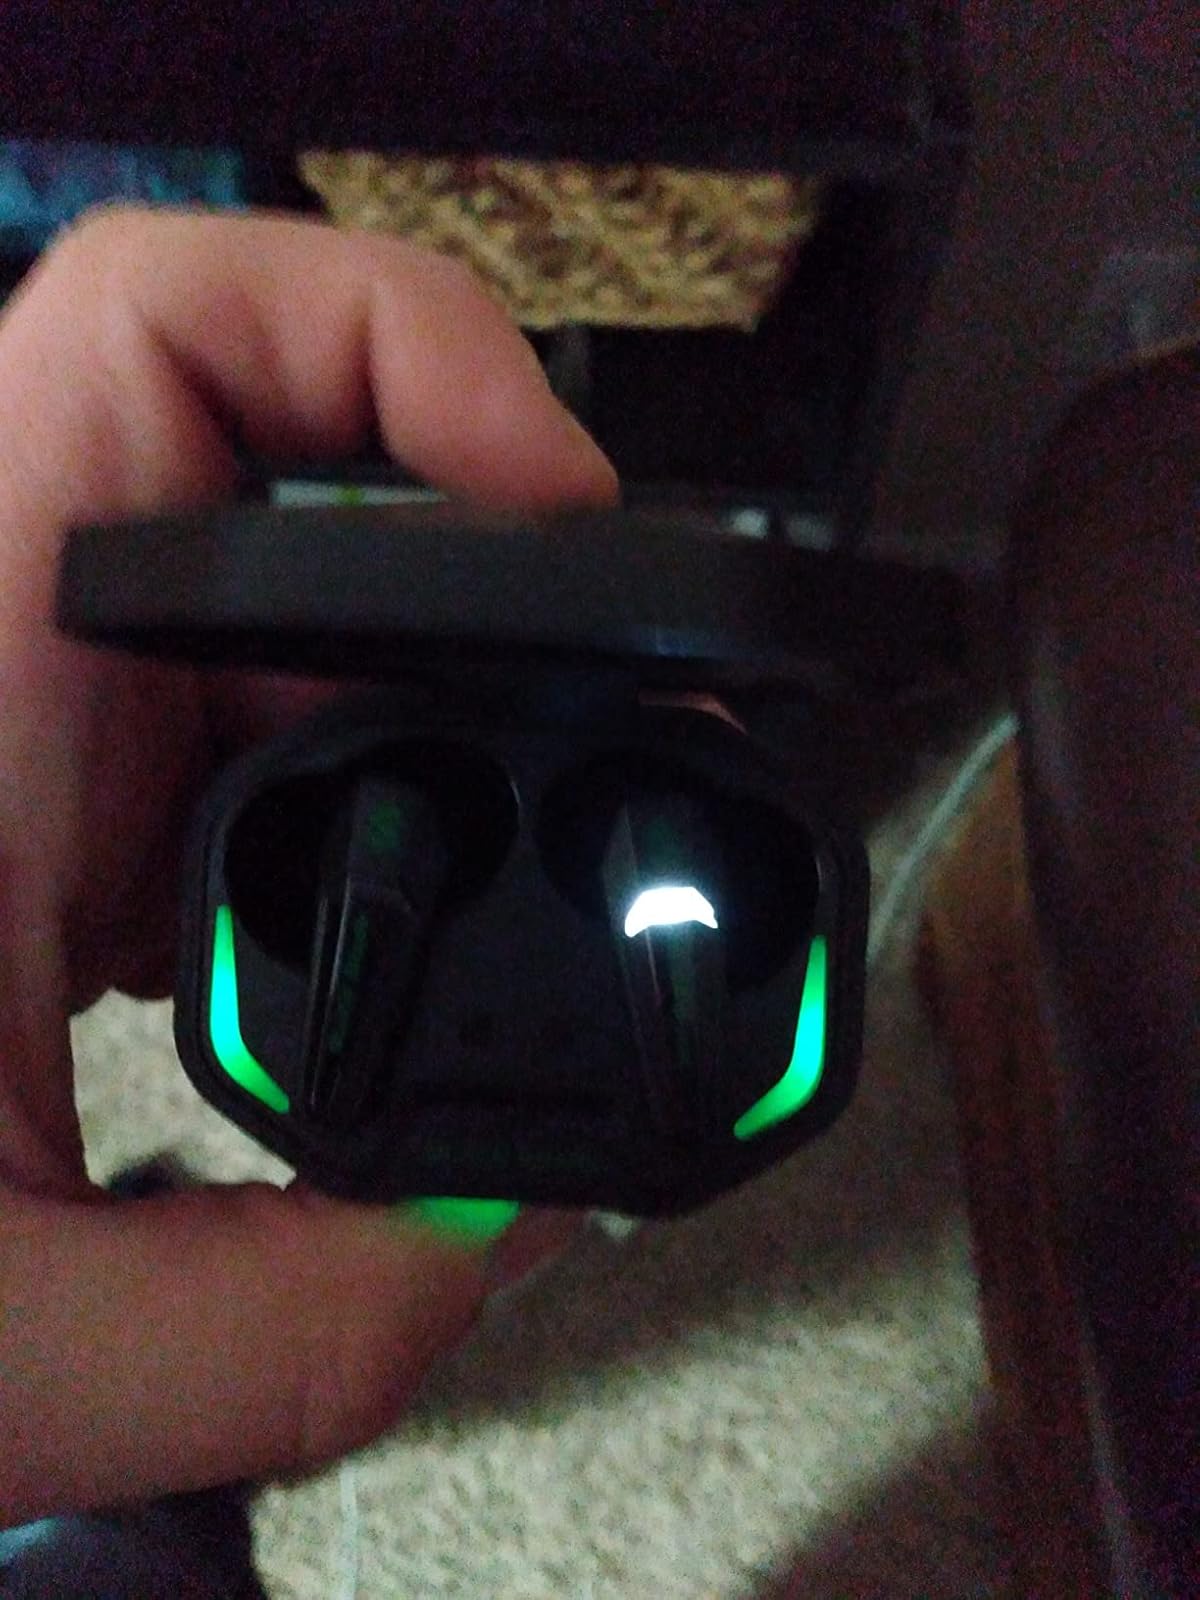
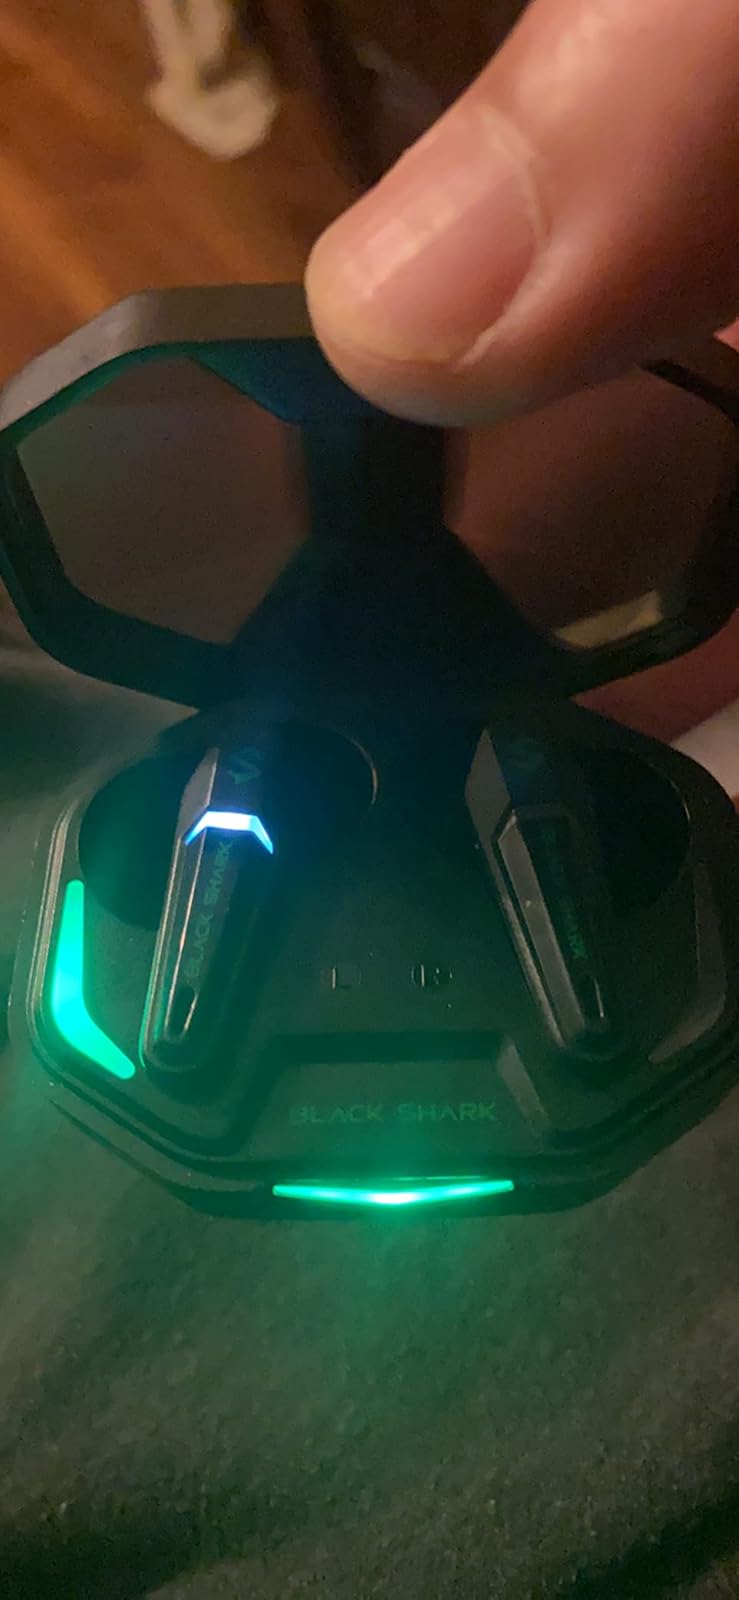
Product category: earbuds
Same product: yes